History of Lesotho

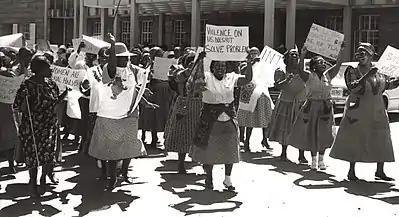
Lesotho women protesting against violence against women at a National Women's Day protest at the National University of Lesotho on 4 August 2008

Lekhanya announced the establishment of the National Constituent Assembly to formulate a new constitution for Lesotho to return the country to democratic, civilian rule by June 1992. Before this transition, however, Lekhanya was ousted in 1991 by a mutiny of junior army officers that left Phisoane Ramaema as Chairman of the Military Council.